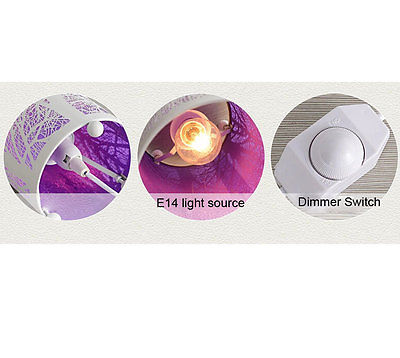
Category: lamp